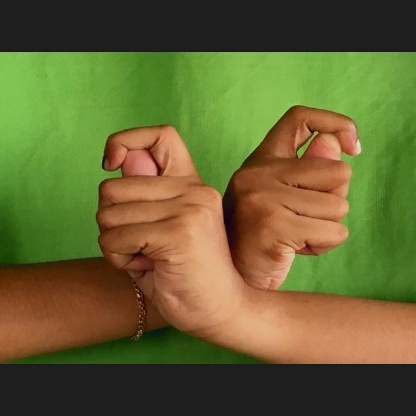
Mudra: Berunda